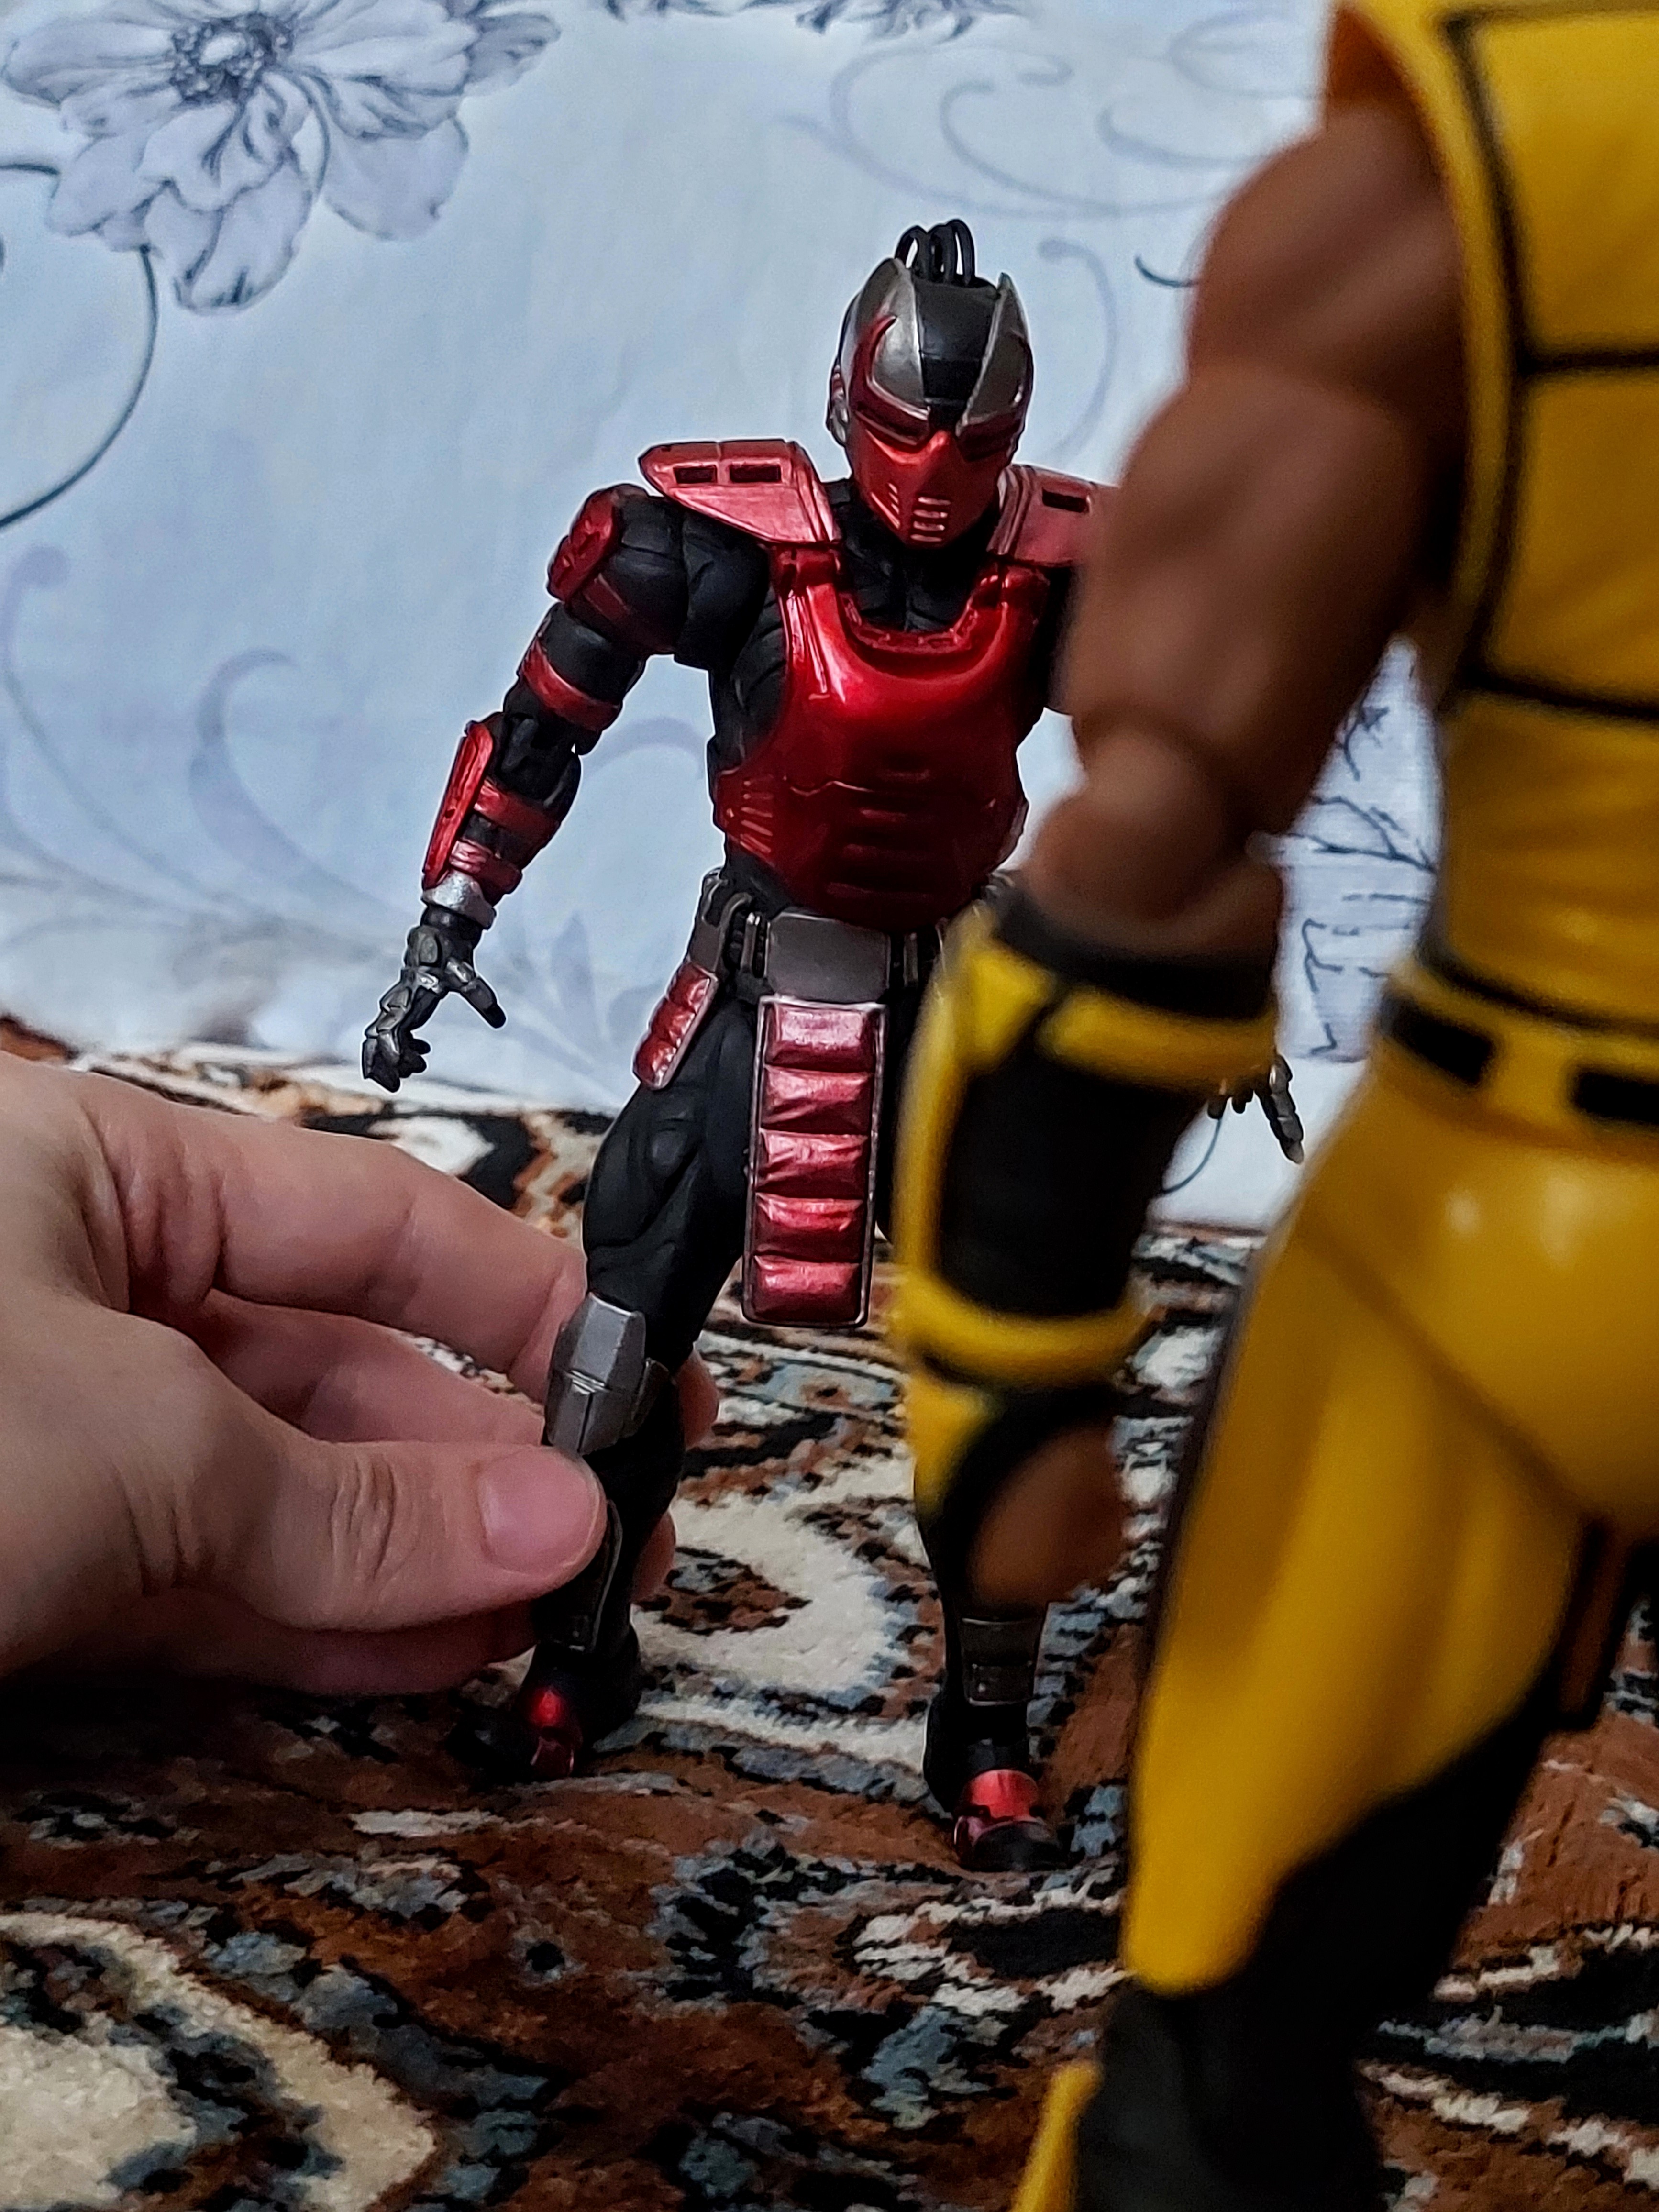
scorpion, storm, collectibles, hand, toy, gesture, personal protective equipment, fun, fictional character, chest, recreation, action figure, thigh, carmine, sports, fiction, hero, costume, figurine, superhero, machine, adventure, armour, nail, illustration, helmet, avengers, sports gear, team